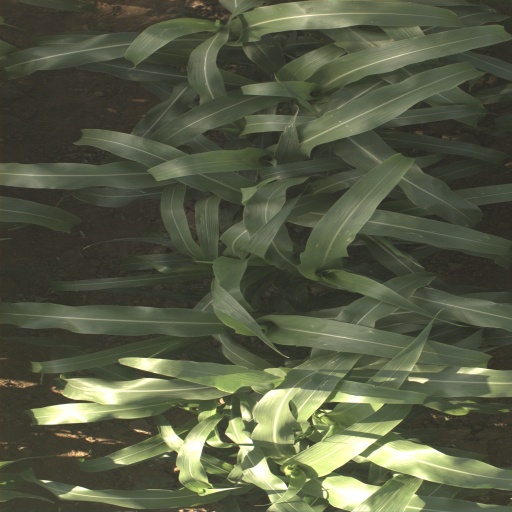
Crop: sorghum